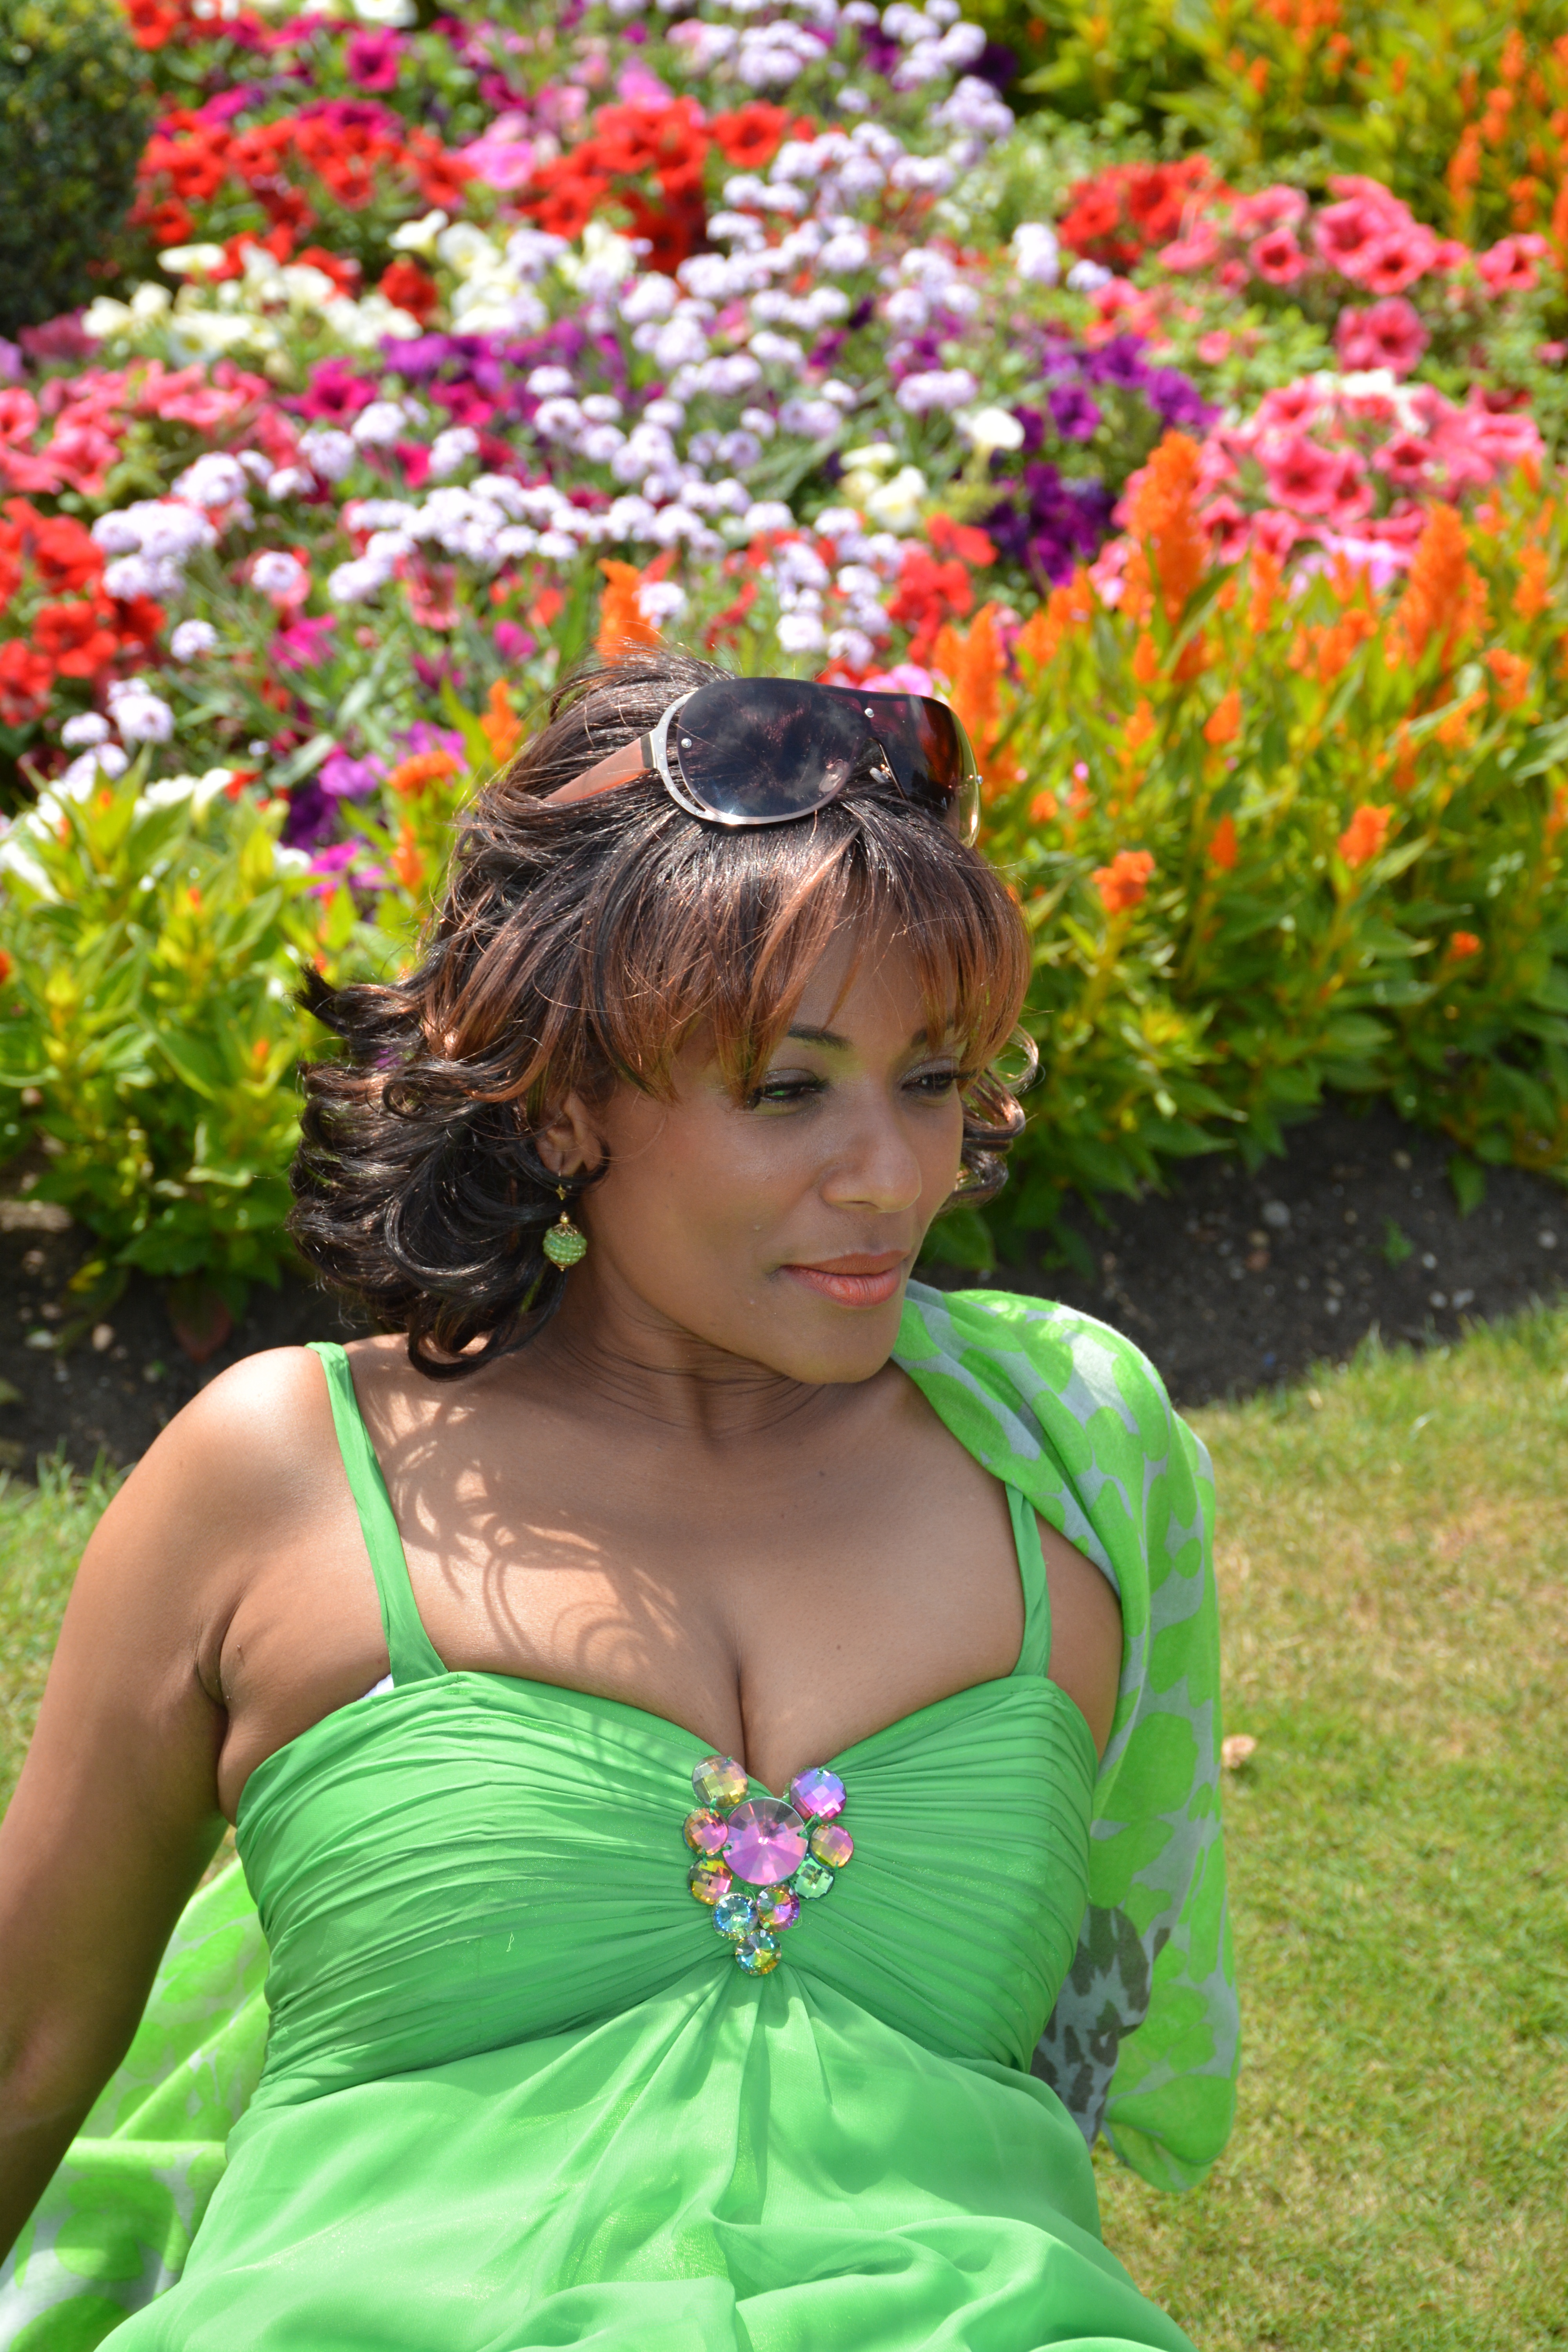
grass, woman, lawn, flower, summer, model, green, clothing, lady, bride, smile, dress, beauty, abdomen, photo shoot